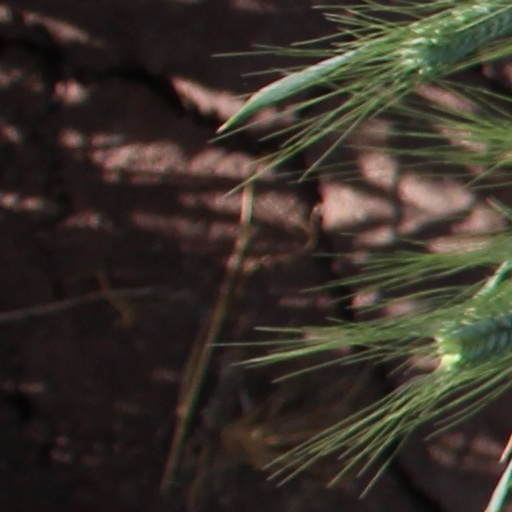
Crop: wheat